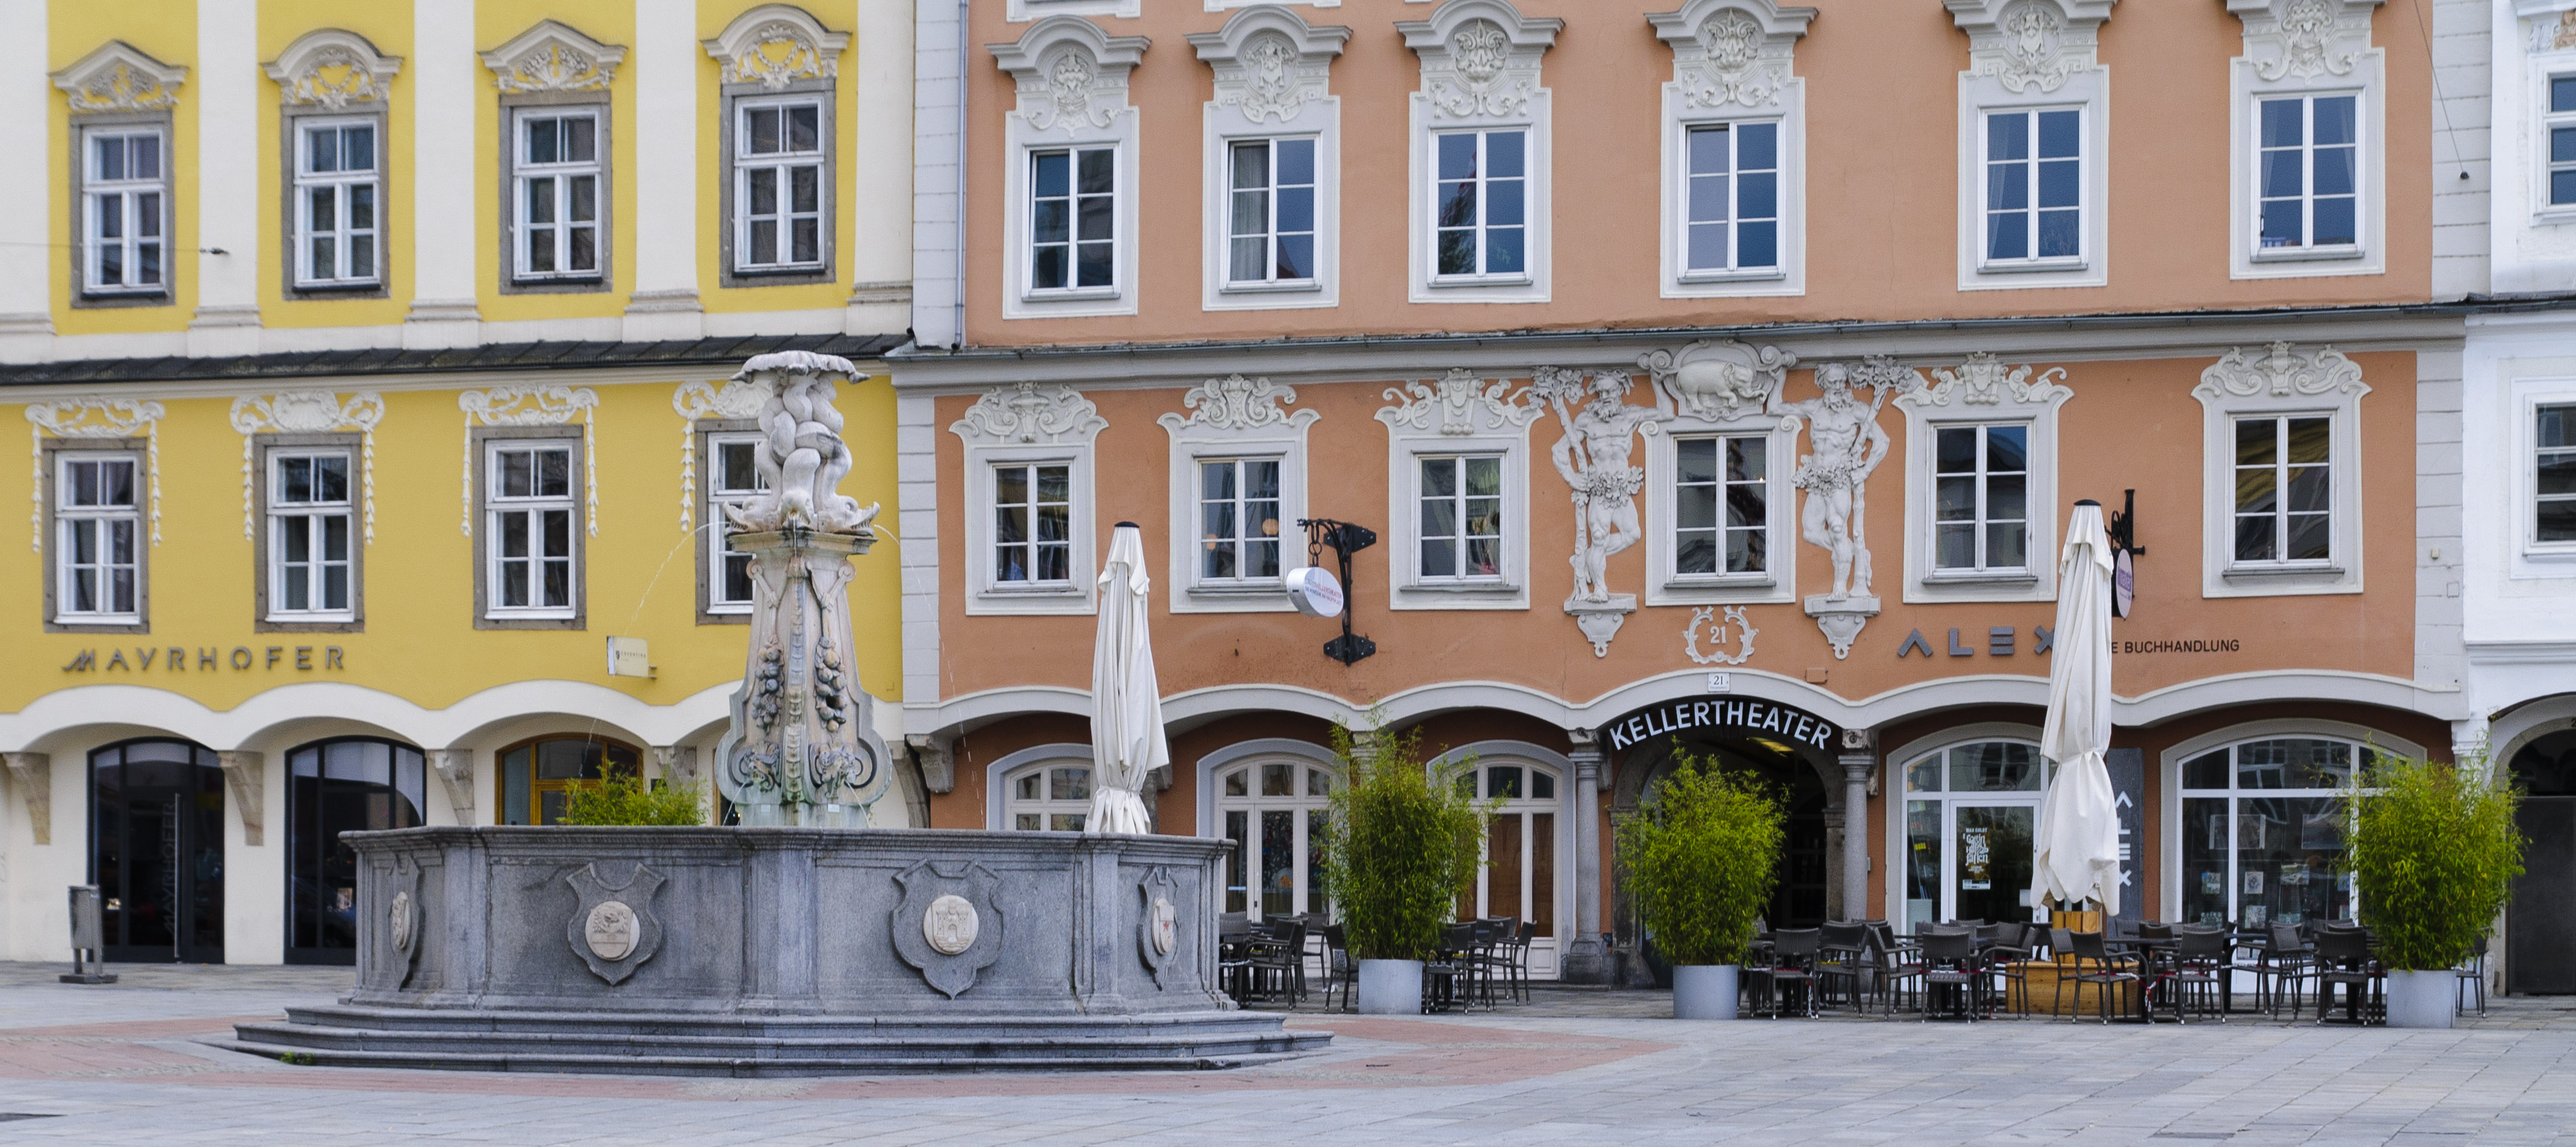
architecture, mansion, town, building, palace, downtown, plaza, landmark, facade, property, nikon, courtyard, town square, estate, d300, linz, neighbourhood